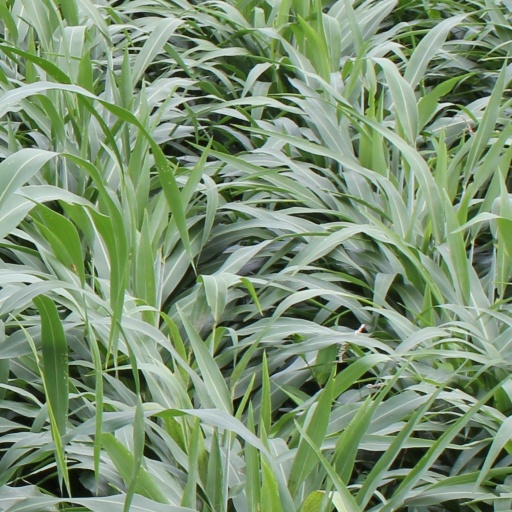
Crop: sorghum